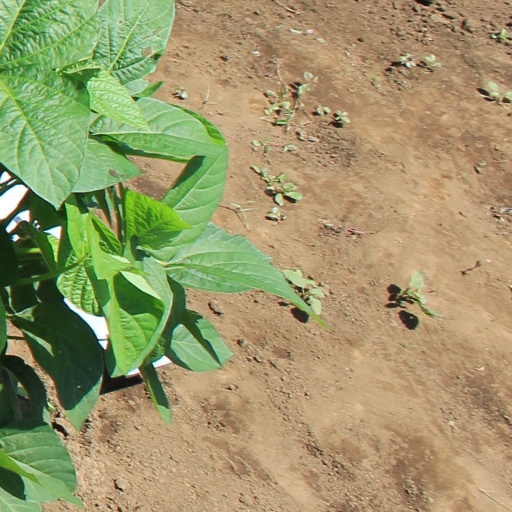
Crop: soybean